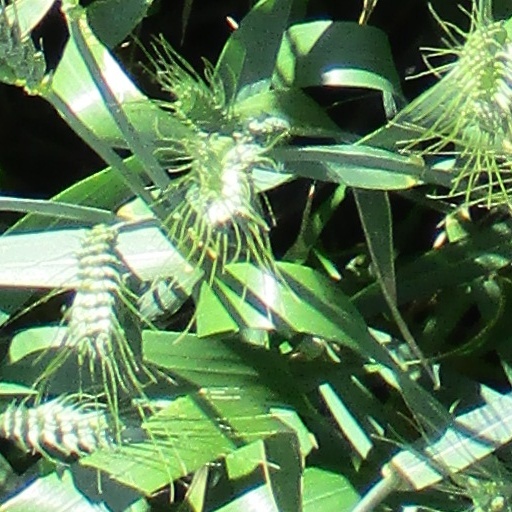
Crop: wheat